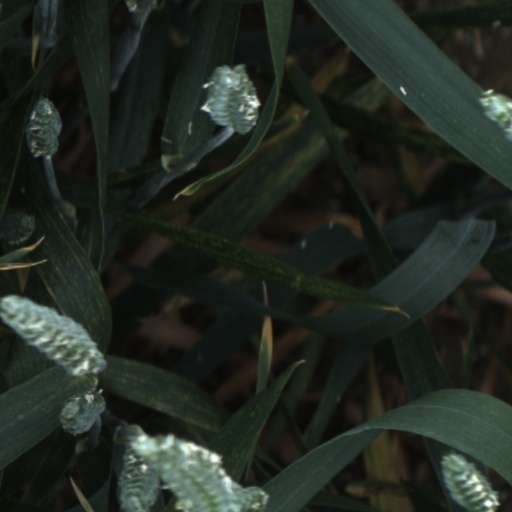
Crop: wheat